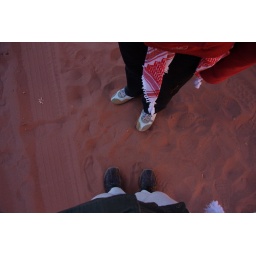
Mirna and I in the red desert sand